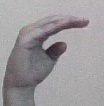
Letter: jeem